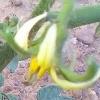
Crop: Tomato
Condition: healthy-fruit